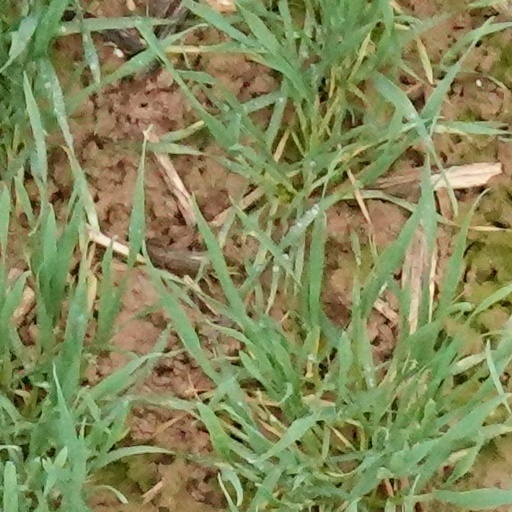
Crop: wheat